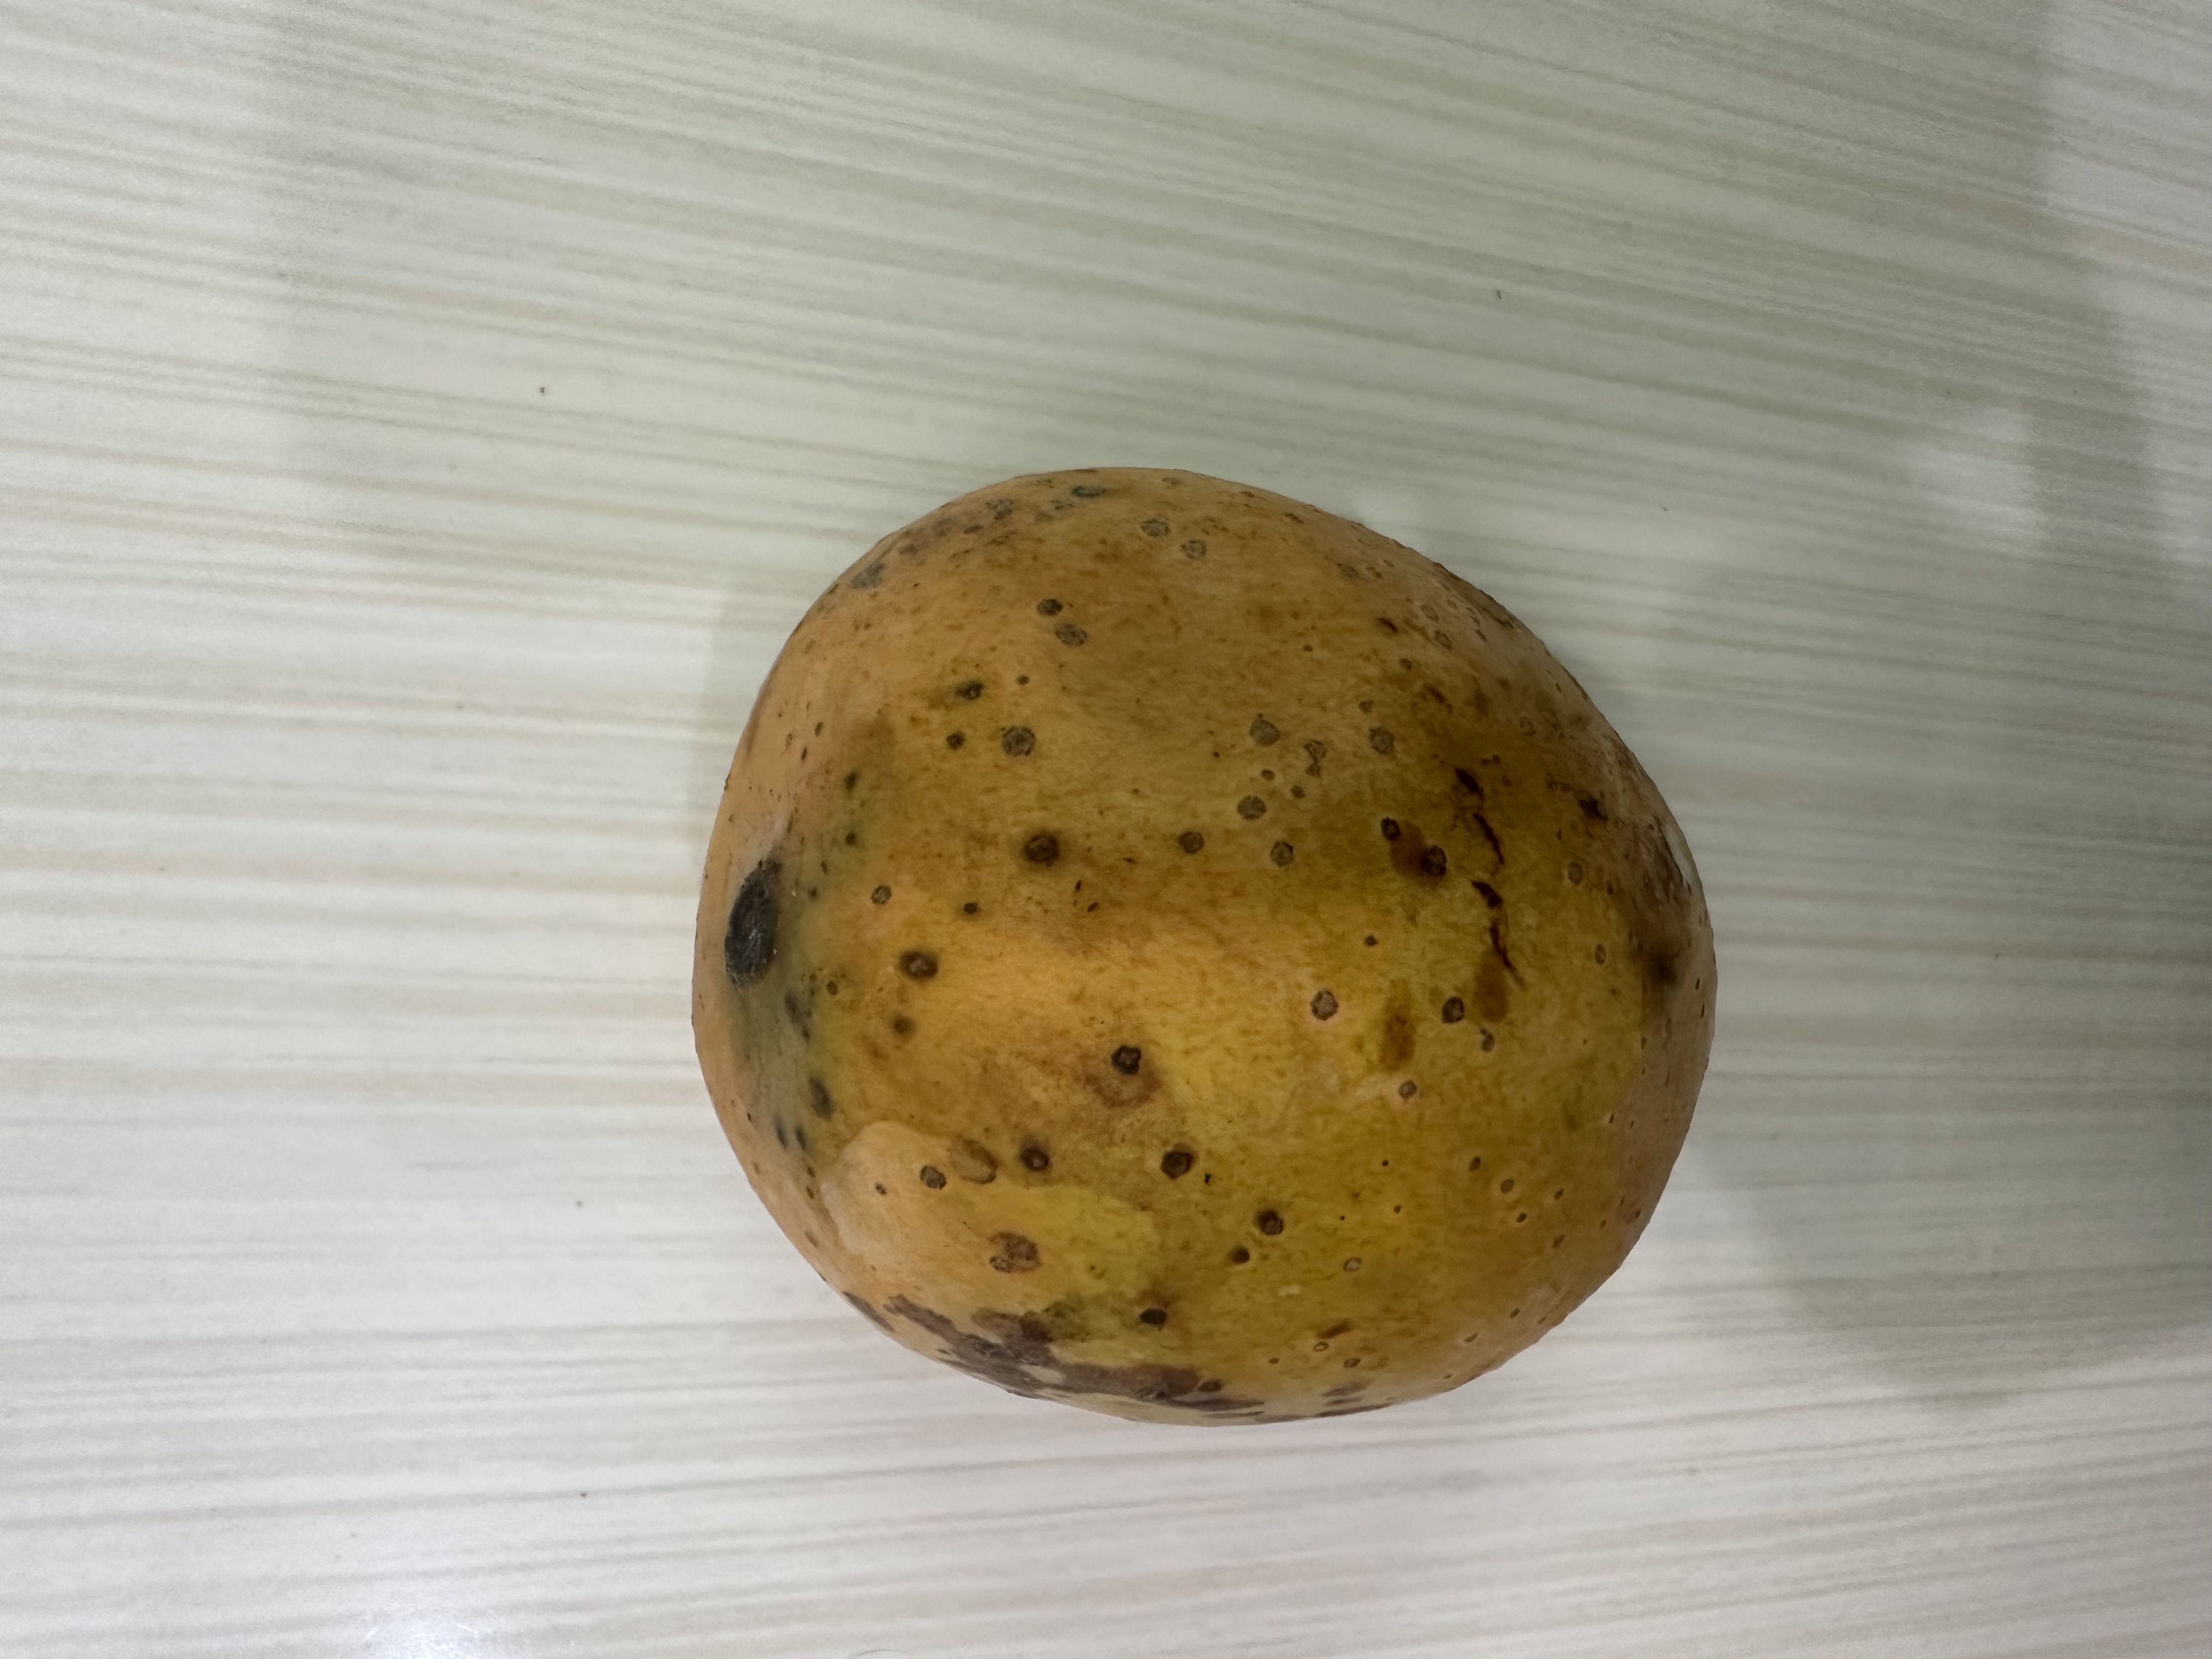
Mango variety: Langra